Free D.C!

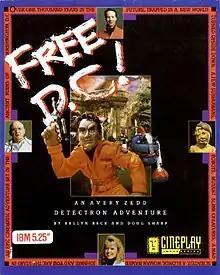

Free D.C! is a 1991 video game published by Cineplay Interactive.